Vaihingen an der Enz

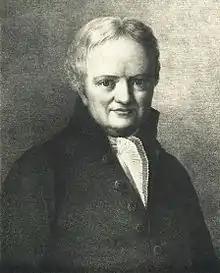
Jacob Friedrich von Abel, ca. 1800

Vaihingen an der Enz is located on the western periphery of the Middle Neckar region, "Region Mittlerer Neckar", with its old name. See also Stuttgart Metropolitan Region